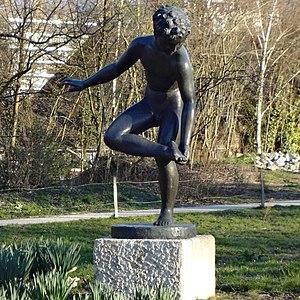
Parc des Franchises. Statue de Lucien Jaeggi (1887-1976)
Le parc des Franchises est un jardin public qui se situe à Genève, en Suisse.